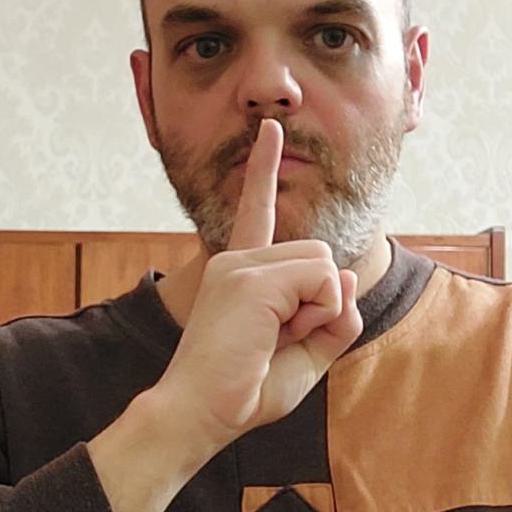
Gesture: mute